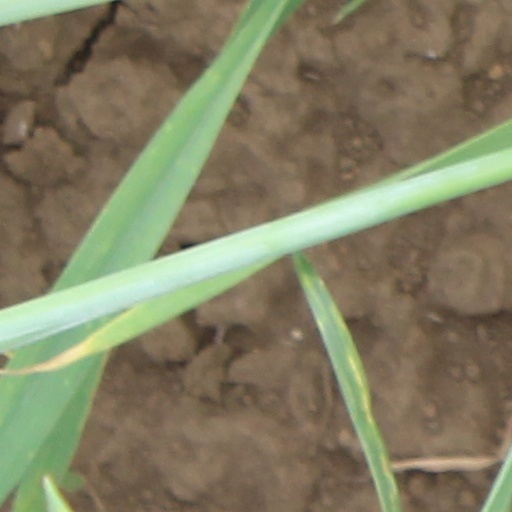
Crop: wheat